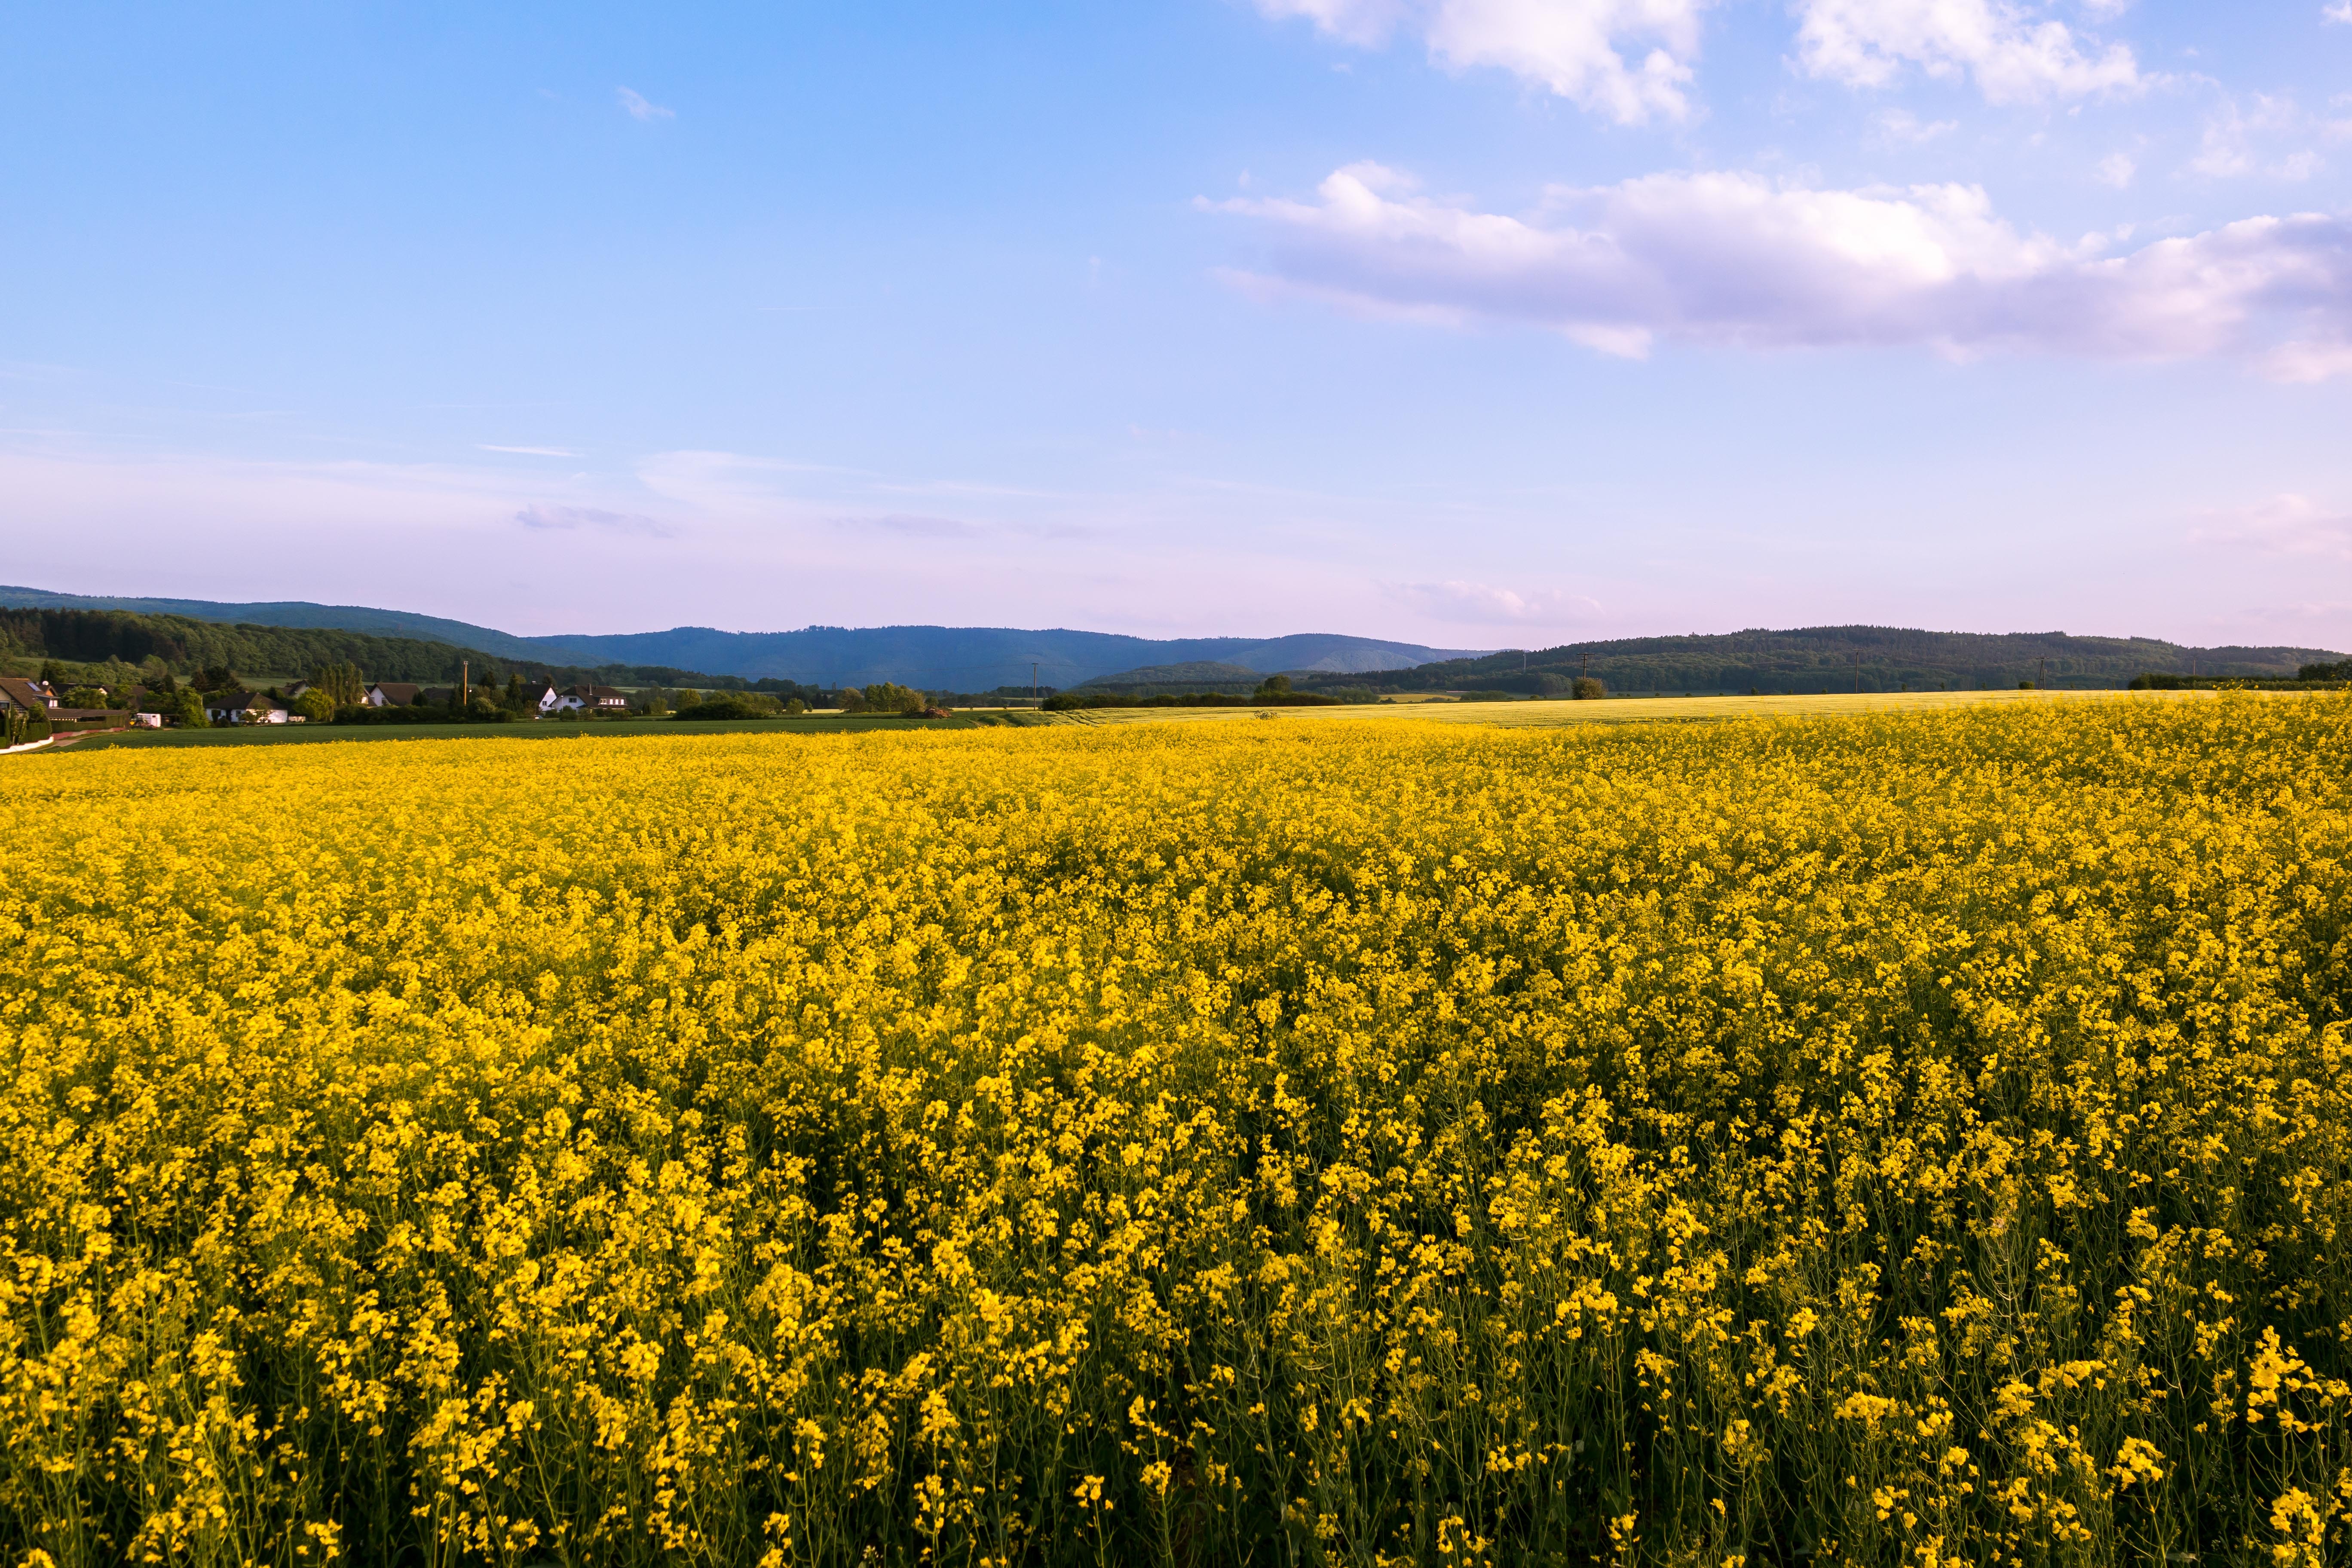
horizon, plant, sky, field, meadow, prairie, flower, food, spring, produce, vegetable, crop, yellow, agriculture, plain, rapeseed, wildflower, flowers, clouds, grassland, bright, county, canola, eifel, ecosystem, brassica, arable, rural area, oilseed rape, rape blossom, field of flowers, flowering plant, field of rapeseeds, rare plant, ahr valley, grass family, land plant, mustard plant, mustard and cabbage family, brassica rapa, pp